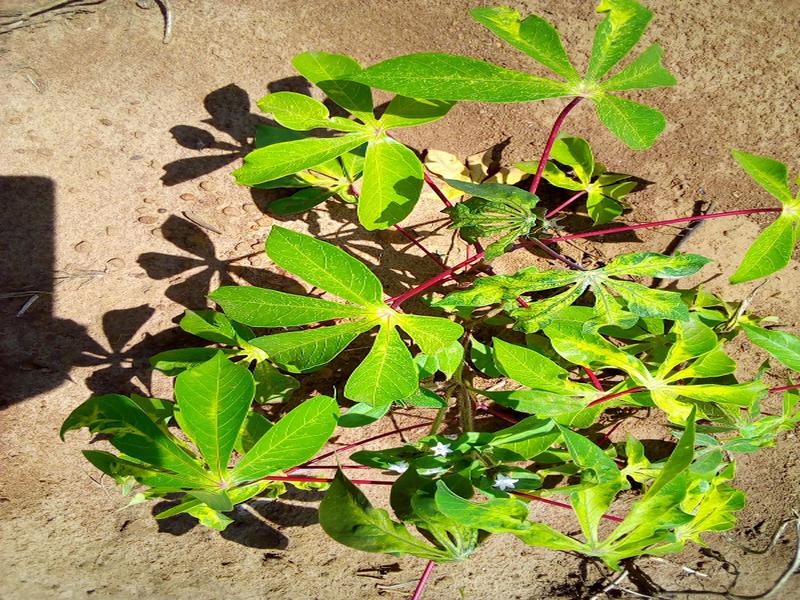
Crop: cassava
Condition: mosaic_disease